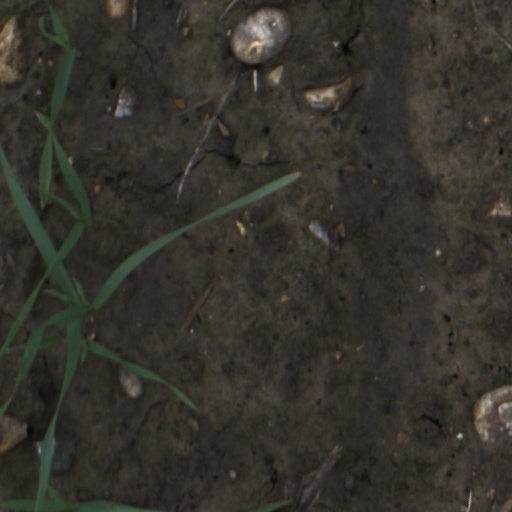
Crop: wheat